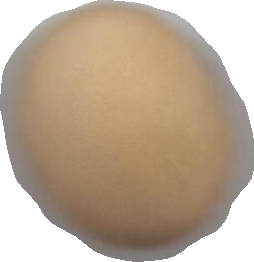
Variety: Dega